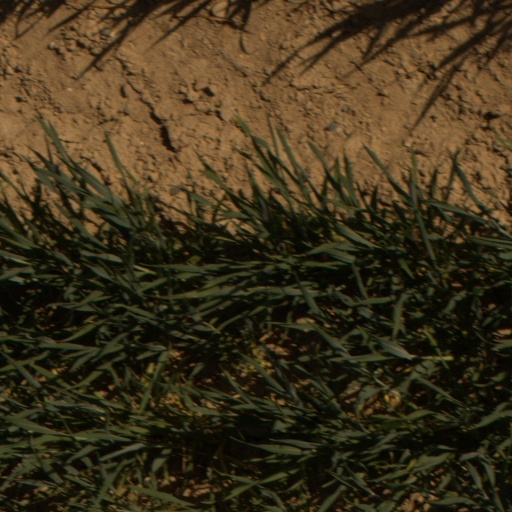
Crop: wheat